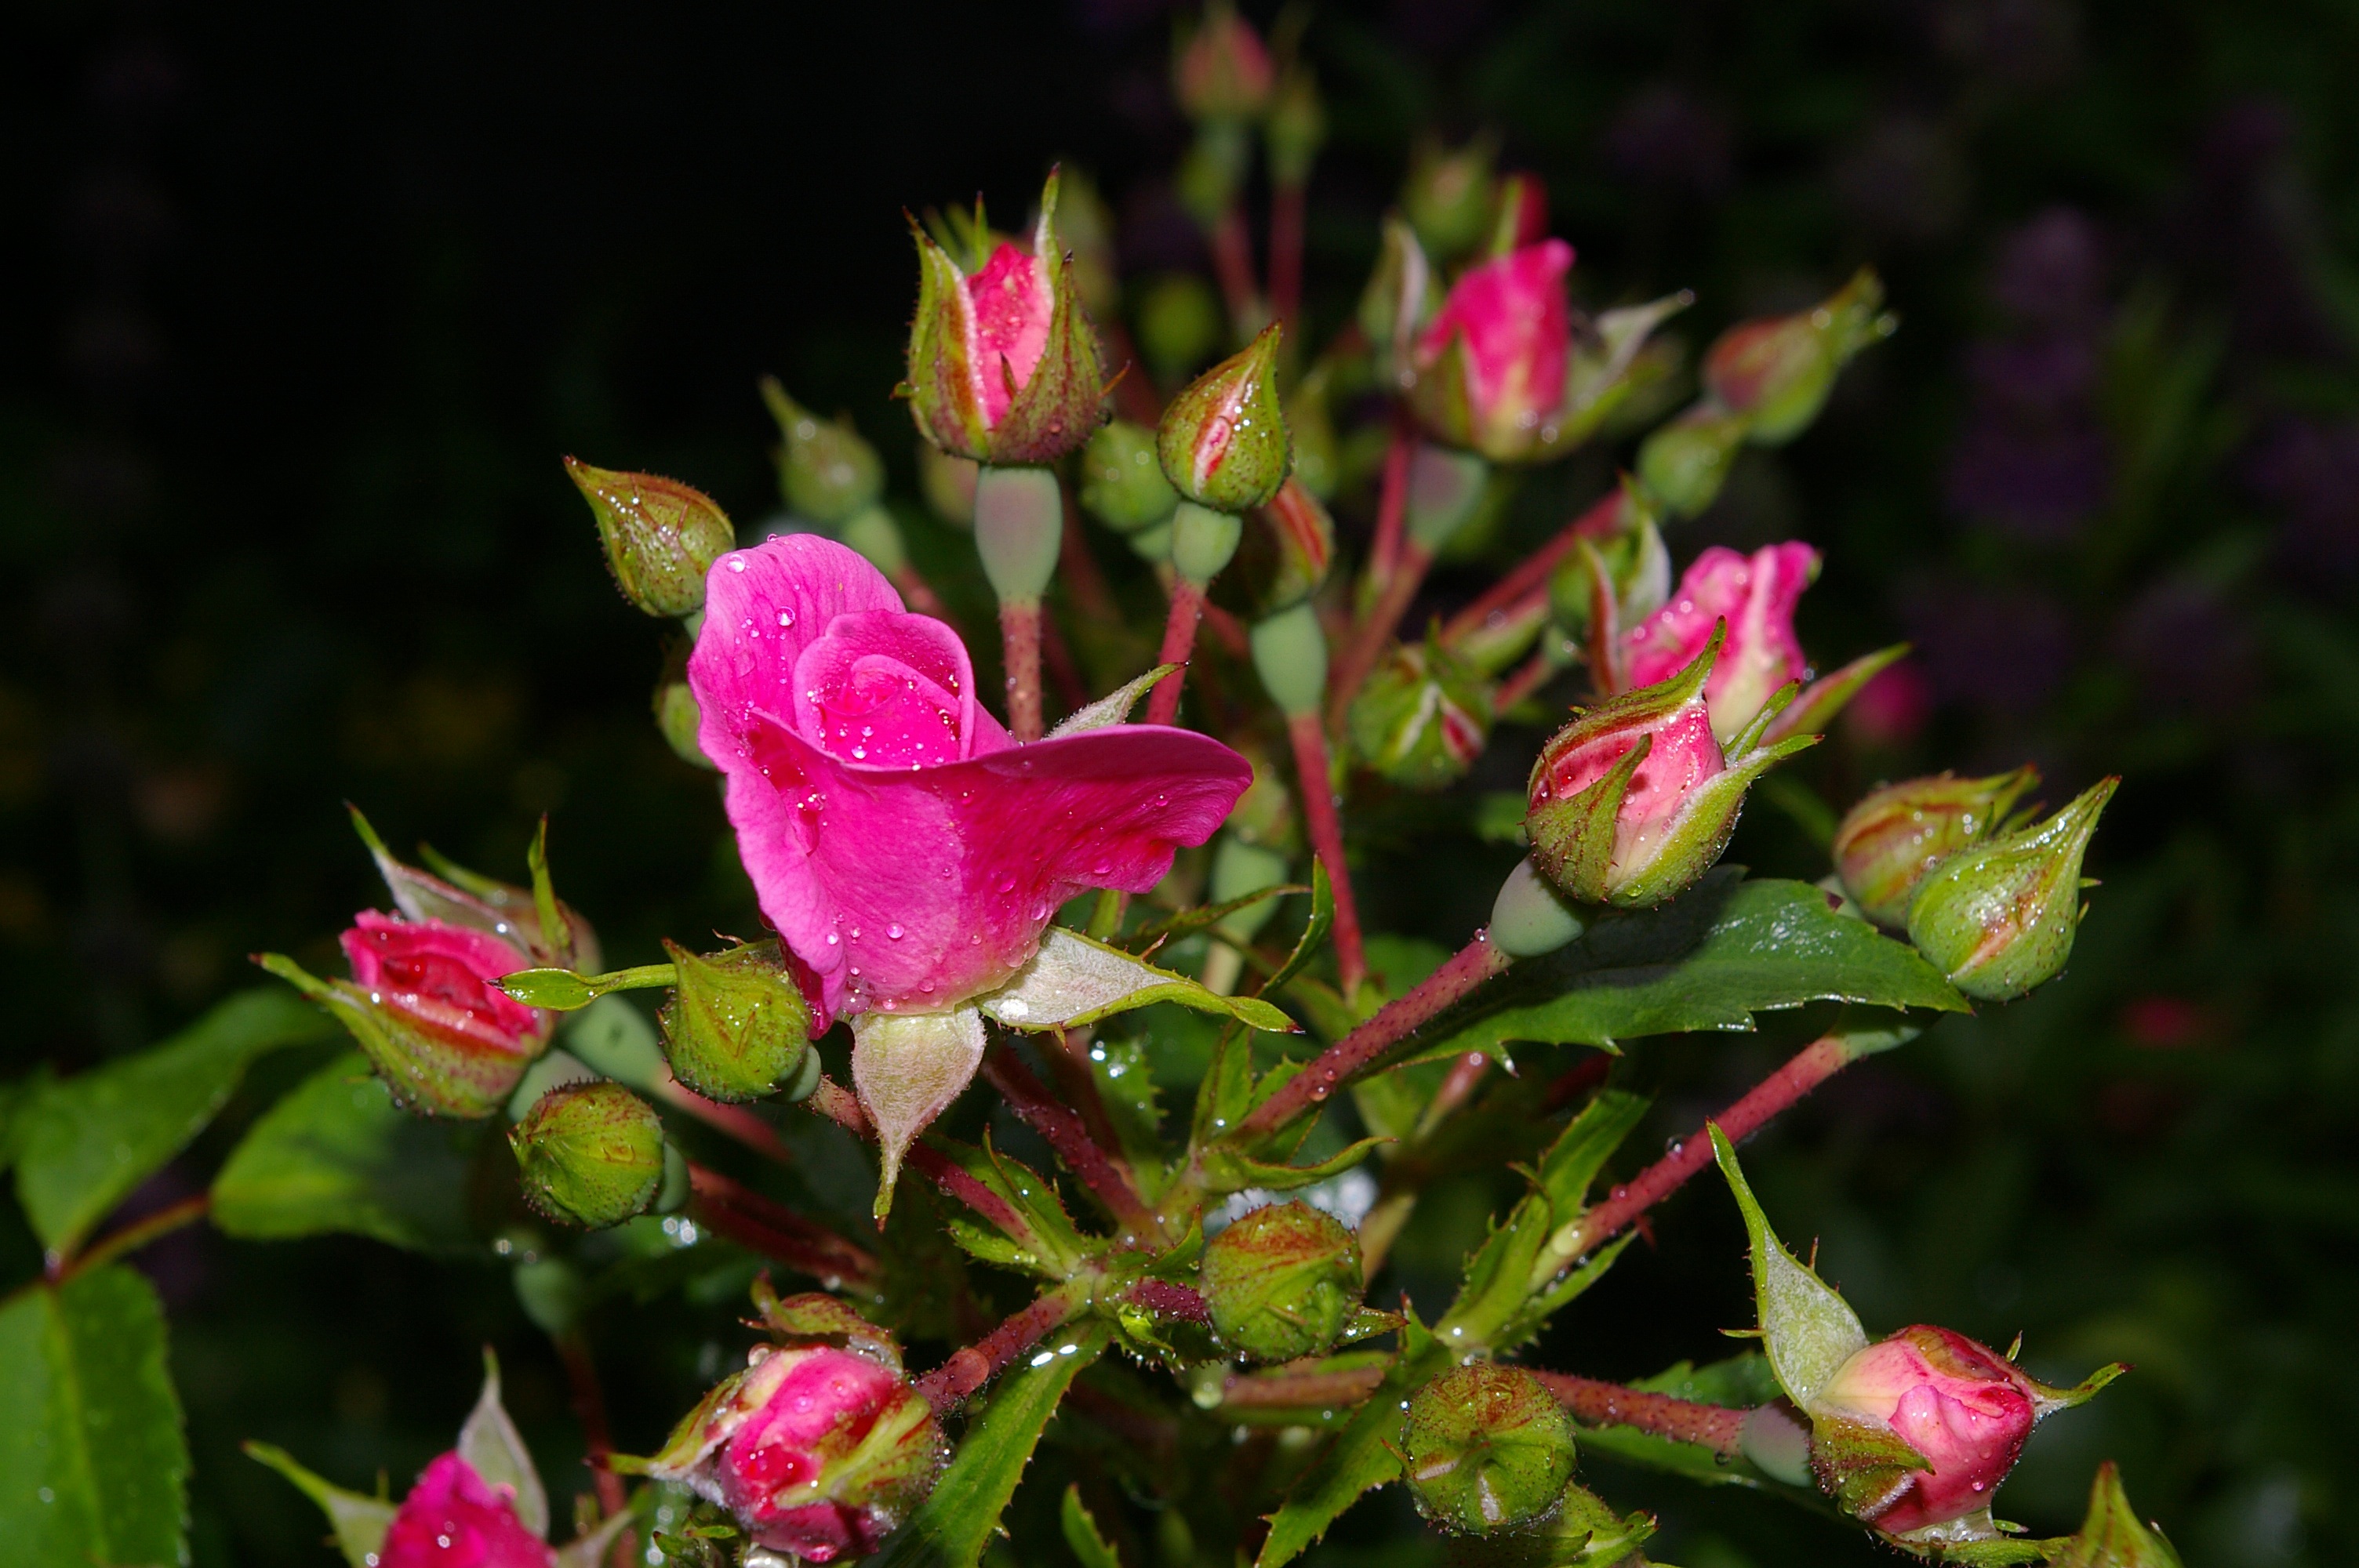
nature, blossom, prickly, plant, sun, leaf, flower, petal, bloom, summer, love, rose, botany, garden, pink, flora, wildflower, leaves, bed, petals, shrub, beauty, pink rose, bud, fragrance, macro photography, rose garden, rose blooms, flowering plant, garden roses, english rose, rose family, open rose, cut flowers, scented rose, birthday flowers, augusta luise, land plant